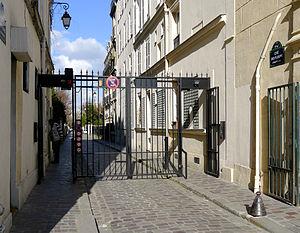
Cité des Fleurs - Paris XVII
La cité des Fleurs est un site immobilier desservi par une voie privée, fermée à la circulation publique, dans le 17ᵉ arrondissement de Paris.